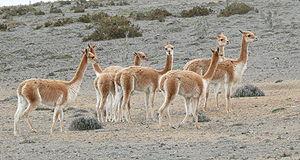
La vigogne est une espèce de mammifères d'Amérique du Sud qui vit sur les hauts plateaux de la cordillère des Andes. Tout comme l'alpaga, la vigogne appartient au genre Vicugna, au sein de la famille des camélidés. Une étude récente montre que, malgré quelques croisements, le lama, animal domestique, descend du guanaco, animal sauvage, alors que l'alpaga, animal domestique, descend de la vigogne, animal sauvage. La laine de sa toison particulièrement fine est utilisée pour fabriquer des vêtements de luxe.